List of Mahama government ministers

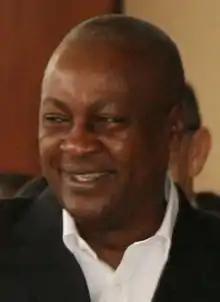
John Dramani Mahama

This is a listing of the ministers who served in the National Democratic Congress government of John Dramani Mahama in Ghana originally formed on 24 July 2012 following the death of John Atta Mills, and sworn in from January 2013. The government lost the December 2016 general election and its rule ended on 7 January 2017 when Nana Akufo-Addo of the New Patriotic Party became president.